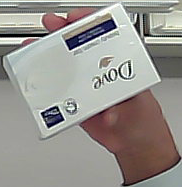
Product: dove_soap